Newton C. Blanchard

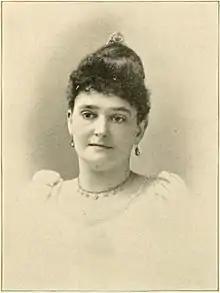
Mary Emma Barrett

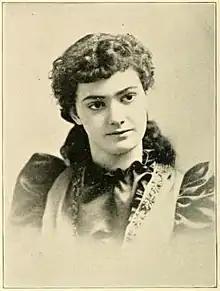
Mary Ethel Blanchard

In 1873 he married Mary Emma Barrett, the daughter of Capt. William W. Barrett, an officer in the Confederate army. Their daughter, Mary Ethel Blanchard, married Leonard Rutherford Smith.